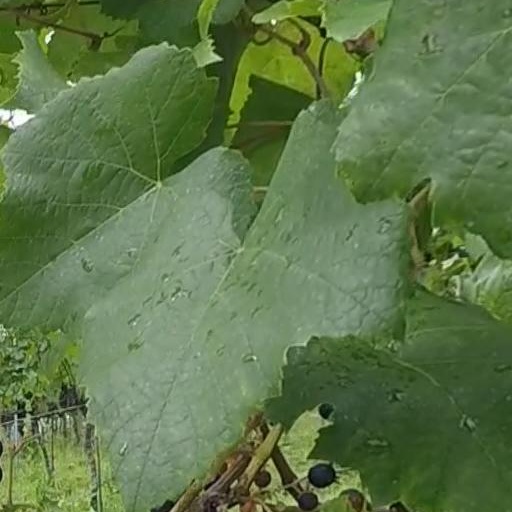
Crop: grape